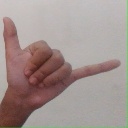
अक्षर: द